South Sudan men's national basketball team

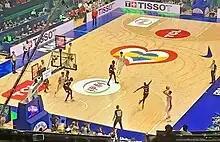
South Sudan (black) vs China (white) at the 2023 World Cup.

In the following 2023 FIBA World Cup qualification games, the Bright Stars impressed and had an unbeaten record in the first round (6–0), beating the defending African champions Tunisia twice and qualifying for their first World Cup in the third round with two games left. In the second round, again coached by Royal Ivey, they had another successful streak in order to qualify for South Sudan's first-ever World Cup in 2023.